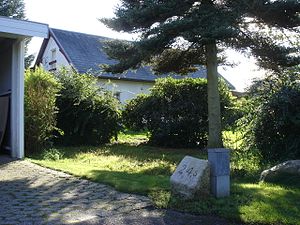
Ølholm
Ølholm Station fra Ø med km-sten: 24,5 km fra Horsens
Ølholm er en by i Østjylland med 890 indbyggere, beliggende 4 km sydøst for Tørring, 26 km vest for Horsens og 17 km nordøst for Hedensted. Byen hører til Hedensted Kommune og ligger i Region Midtjylland.